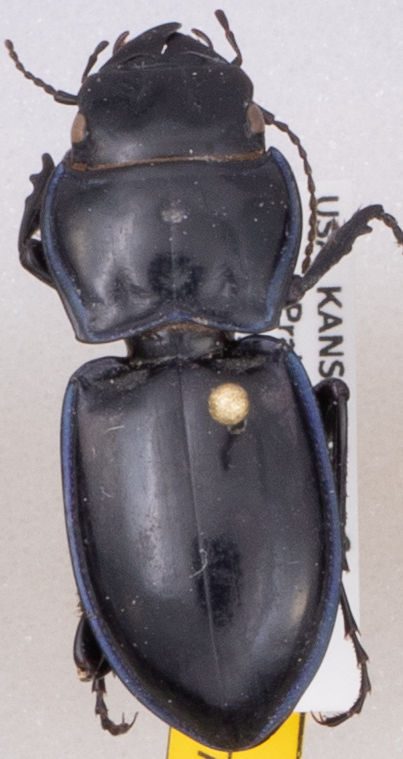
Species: Pasimachus elongatus
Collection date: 2020-06-15
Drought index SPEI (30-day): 0.142
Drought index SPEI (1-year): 1.038
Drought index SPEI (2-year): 1.69